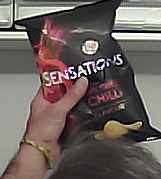
Product: lays_chill